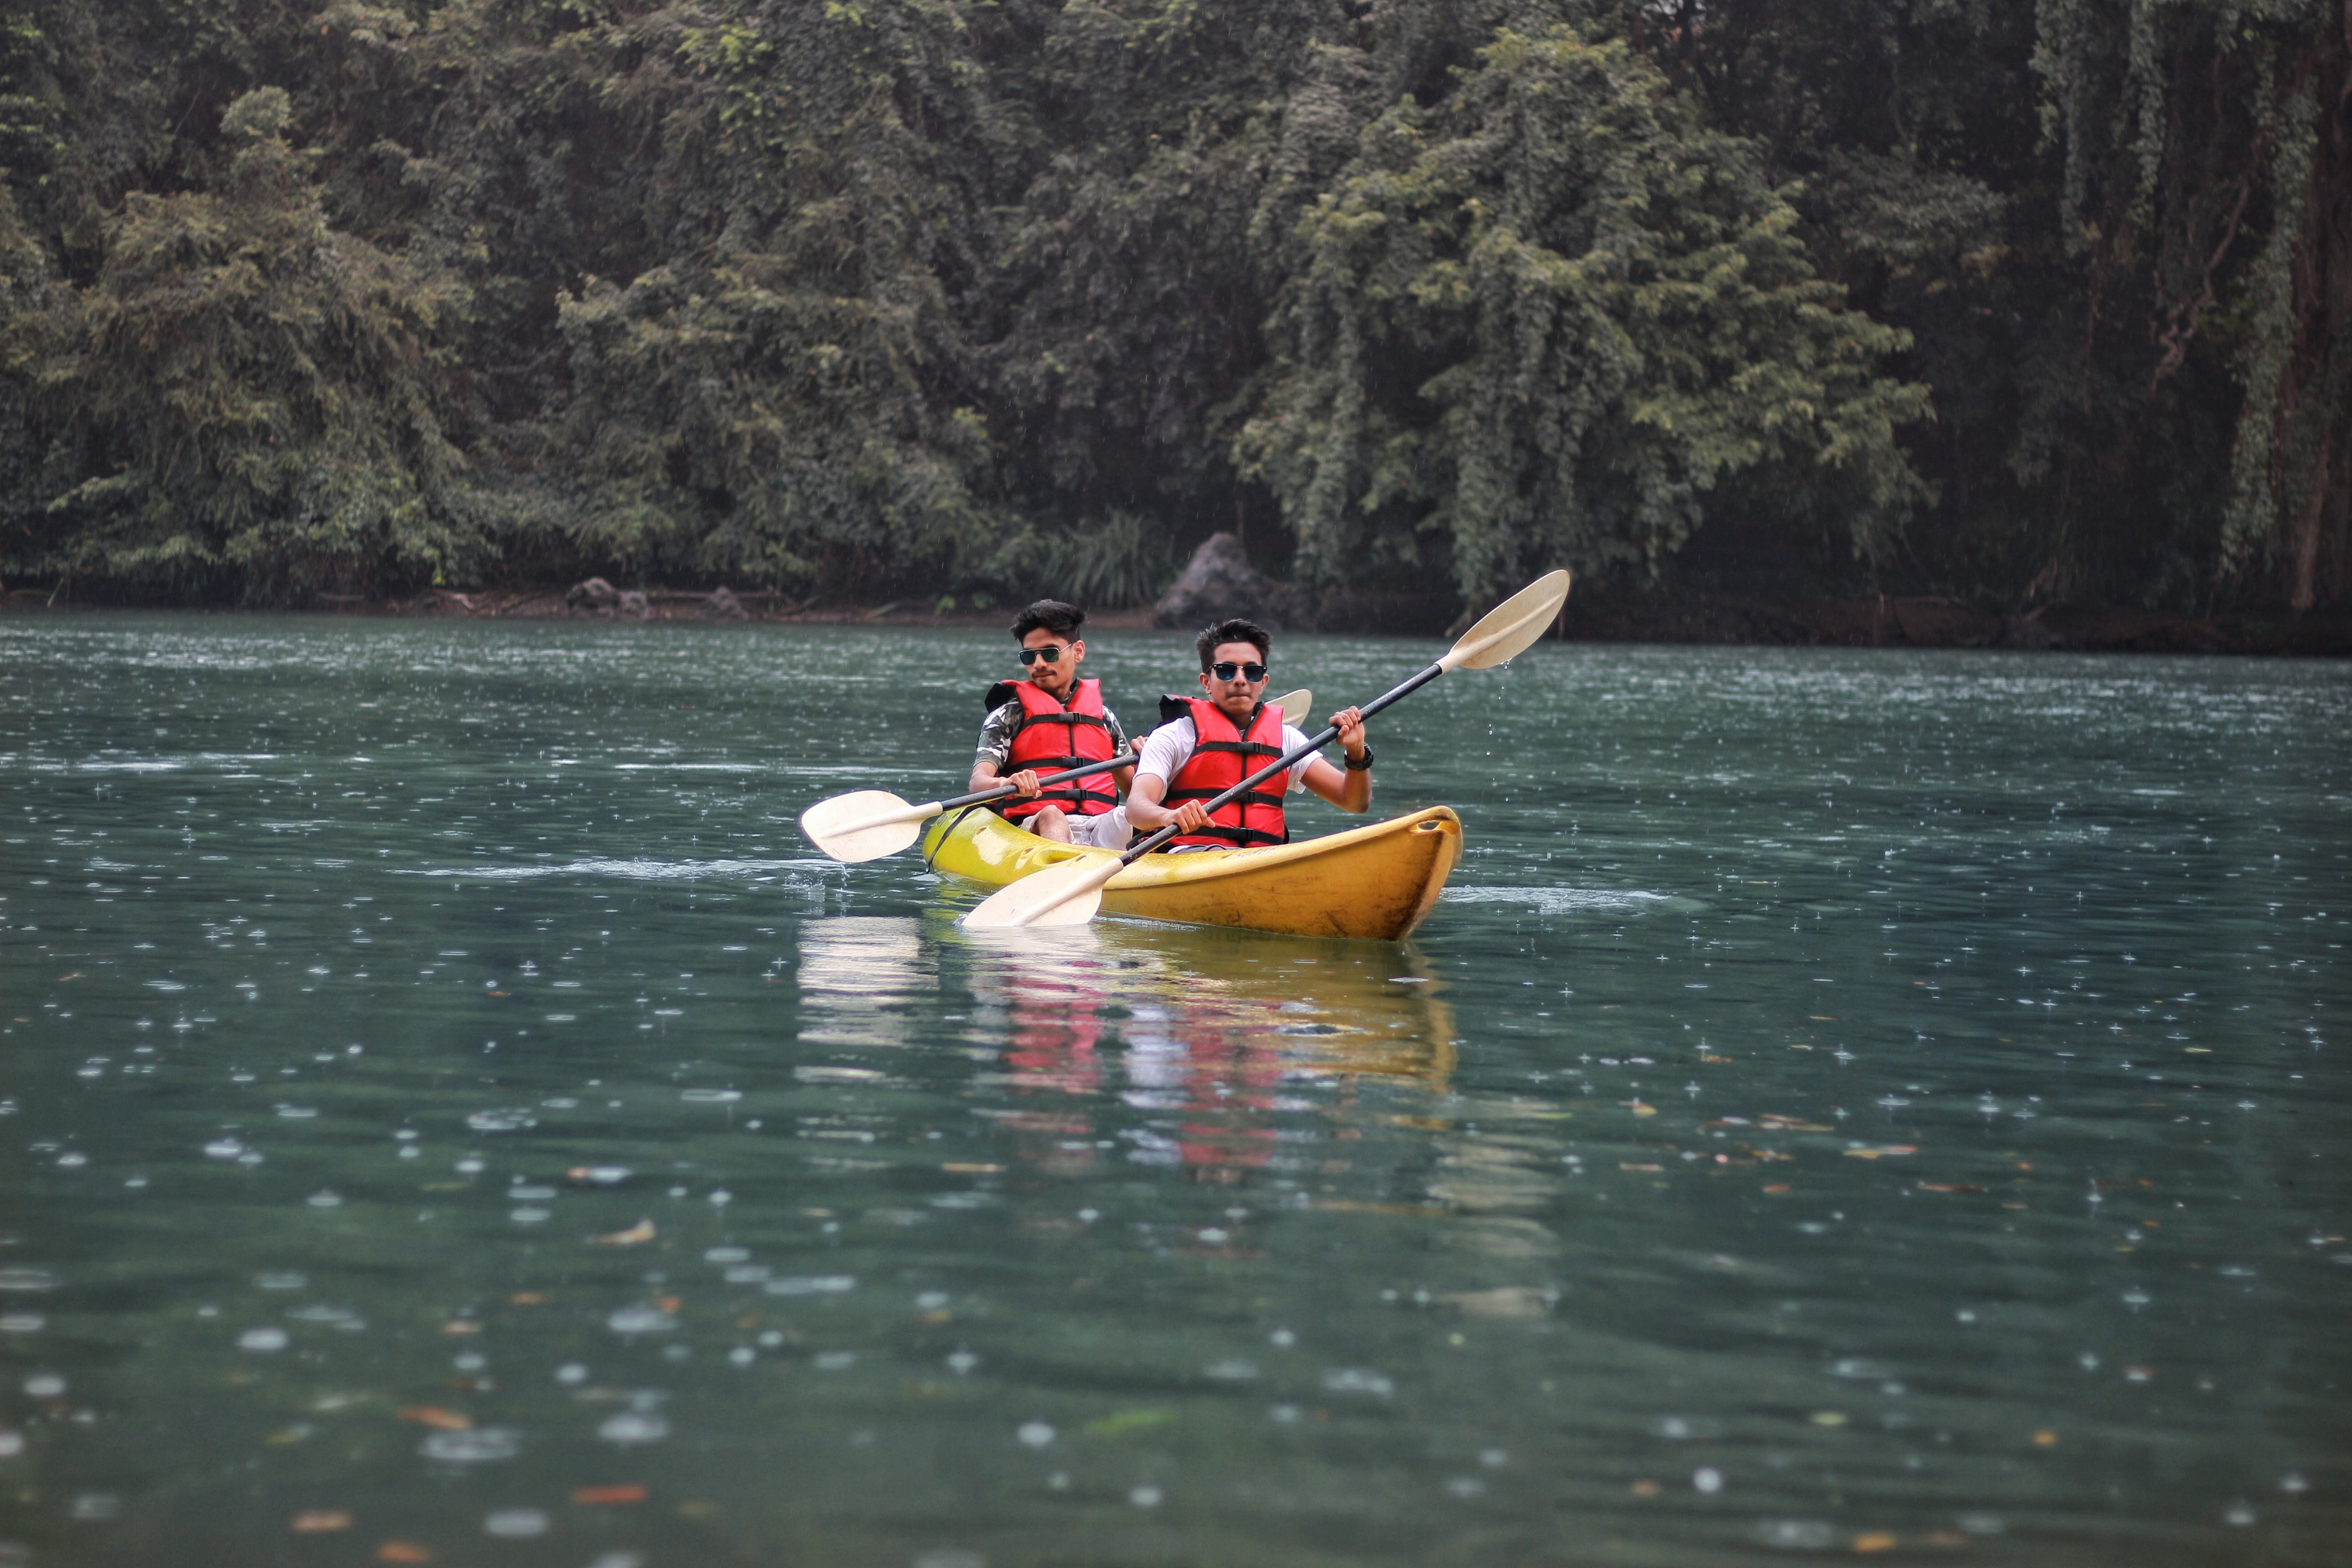
boat, kayak, water transportation, sea kayak, kayaking, canoe, waterway, canoeing, boats and boating equipment and supplies, water, oar, watercraft, vehicle, paddle, watercraft rowing, river, boating, adventure, lake, sports equipment, recreation, whitewater kayaking, inlet, tree, rowing